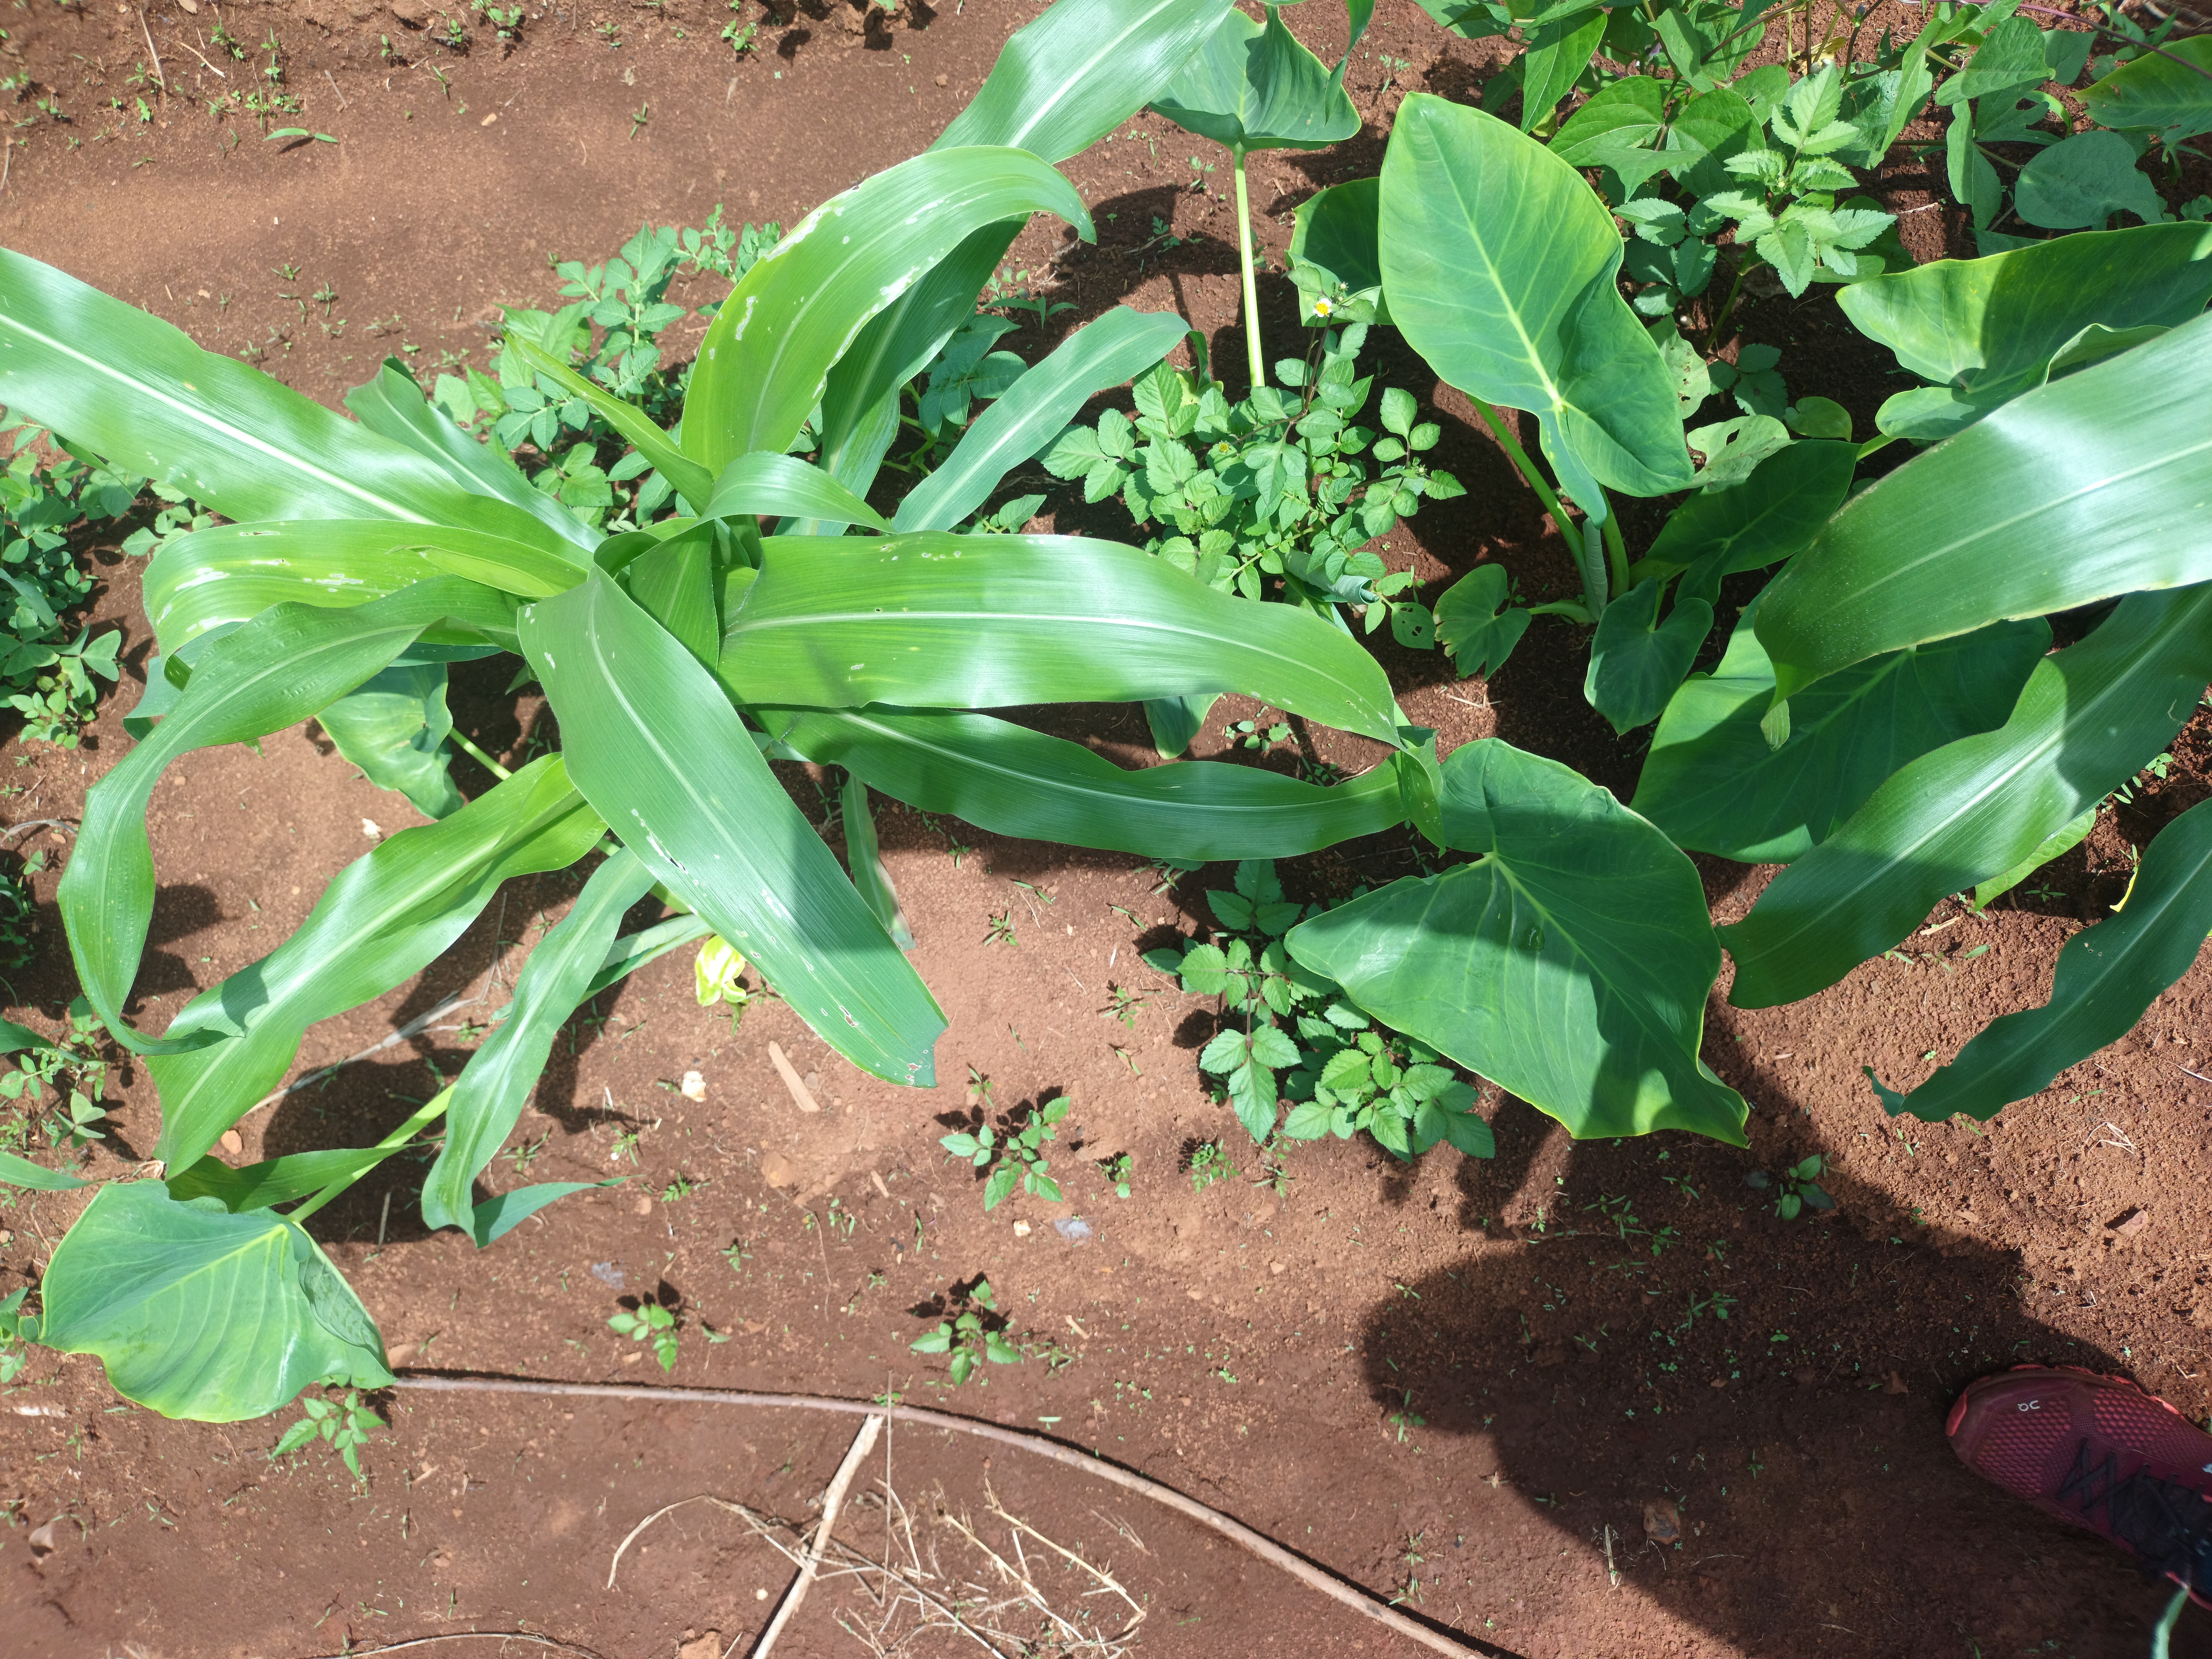
Label: spodoptera_frugiperda